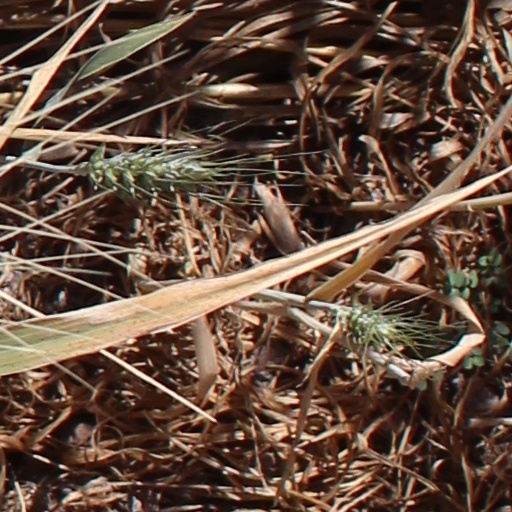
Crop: wheat